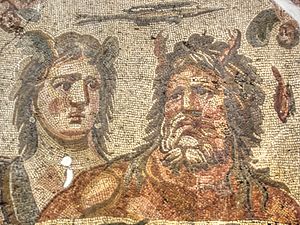
Græske guder / De udødelige guder / Titanerne
Græske guder, gudinder, halvguder og mange andre guddomme fra den antikke græske mytologi og græske religion har ligheder med den romerske, græske og etruskiske religion.